Land of the Dead

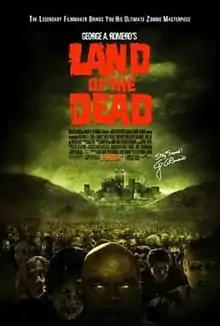
Theatrical release poster

Land of the Dead (also known as George A. Romero's Land of the Dead) is a 2005 post-apocalyptic horror film written and directed by George A. Romero; the fourth of Romero's six "Living Dead" movies, it is preceded by "Night of the Living Dead", "Dawn of the Dead" and "Day of the Dead", and succeeded by "Diary of the Dead" and "Survival of the Dead". It was released in 2005, with a budget of $15–19 million, the highest in Romero's "Dead" series, and grossed $46 million.